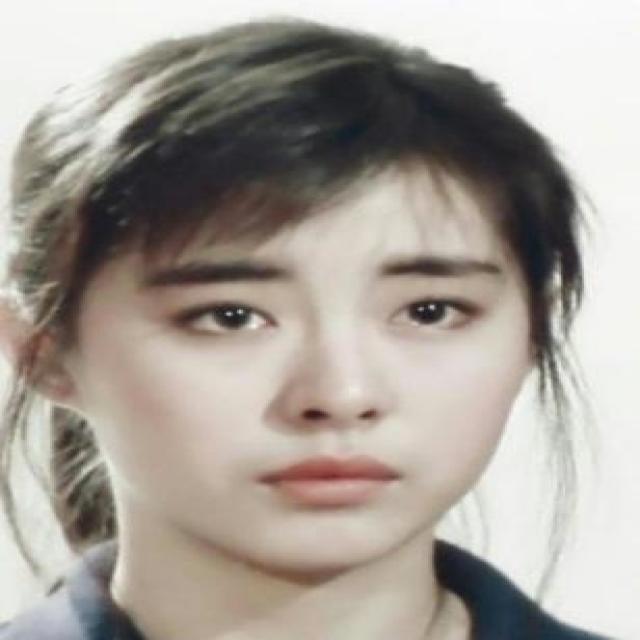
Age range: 21-44